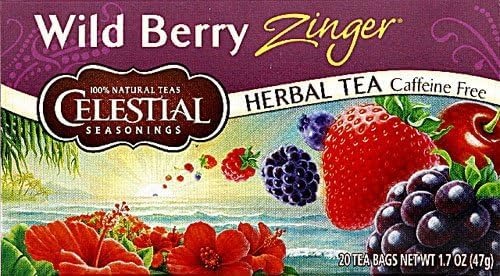
Item Name: Celestial Seasonings Herb Tea Wild Berry Zinger -- 20 Tea Bags - 2 pc
Value: 2.0
Unit: Count

Price: 4.15